Nablus

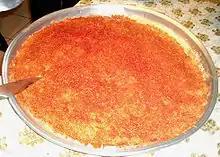
A "siniyyeh" of Kanafeh

In 1596, the population consisted of 806 Muslim households, 20 Samaritan households, 18 Christian households, and 15 Jewish households. Local Ottoman authorities recorded a population of around 20,000 residents in Nablus in 1849. In 1867 American visitors found the town to have a population of 4,000 'the chief part of whom are Mohammedans', with some Jews and Christians and 'about 150 Samaritans'. In the 1922 British census of Palestine, there were a total of 15,947 inhabitants (15,238 Muslims, 544 Christians, 147 Samaritans, 16 Jews, and two Druze). Population continued to grow, rising to 17,189 (16,483 Muslims, 533 Christians, 160 Samaritans, seven Druze, and six Jews) at the 1931 census of Palestine with 309 in nearby suburbs (225 Muslims and 84 Christians).